List of compositions by Johann Sebastian Bach

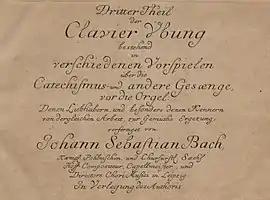
The NBA illustrates its score editions with facsimiles from manuscripts or contemporary editions: for instance NBA Series IV Volume 4 ("Clavier-Übung III") contains a facsimile of the title page of the 1739 first edition of that collection.

For instance, the Prelude and Fugue in E-flat major now became BWV 552, situated in the range of the works for organ. In contrast to other catalogues such as the Köchel catalogue for Mozart's compositions there is no attempt at chronological organization in the BWV numbering, for instance BWV 992 is an early composition by Bach. Exceptionally BWV numbers are also indicated as Schmieder (S) numbers (e.g. S. 225 = BWV 225).